Yogatattva Upanishad

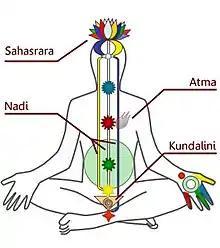
Kundalini Yoga

The next stage of Yoga practice, states the text, is termed Ghata (Sanskrit: घट) with the goal of bringing union of Prana (breath), Apana (hydration and aeration of body), "Manas" (mind) and "Buddhi" (intellect), as well as between Jivatma (life soul force) and Paramatman (supreme soul). This practice is a step, asserts the text, for "Pratyahara" (withdrawal from distraction by sensory organs) and "Dharana" (concentration). The aim of "Dharana", states Yogatattva, is to conceive everyone and everything one perceives with any of his senses as same as his own self and soul (Atman). In verses 72 to 81, the text describes a range of mystical powers that develop within those who have mastered "Ghata" stage of yoga. The Upanishad adds that "perfection requires practice, the yogin must never revel in what he achieves, never be vain, never be distracted by trying to comply with demonstration requests, remain oblivious to others, yet be always intent on achieving the goals he sets for himself".